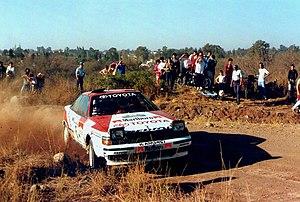
Le rallye d'Argentine est une course automobile sur terre désignée sous ce nom en 1980 pour son admission effective en WRC. Sa première édition porte en fait le nom de Rally Codasur en 1979. Le manufacturier Marlboro prend pied comme sponsor de 1983 à 1988, YPF est le principal soutien financier de 1991 à 1995, et Philips apparaît en 2012-13. Pour l'heure, les laboratoires argentins Xion sont le partenaire de l'épreuve, qui est la seule sudaméricaine inscrite dans la durée en WRC.